Qatar Stars League

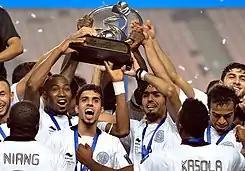
Al Sadd are the most successful team in the league

In 2012, Alkass Sports Channels signed a deal for the rights to broadcast Stars League in English. beIN Sports also bought rights to broadcast Stars League.